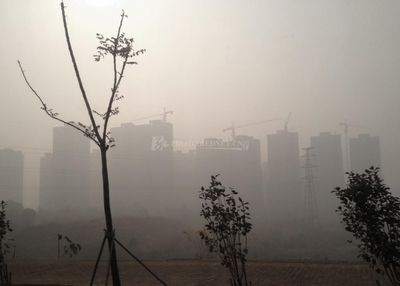
Weather: foggy or hazy